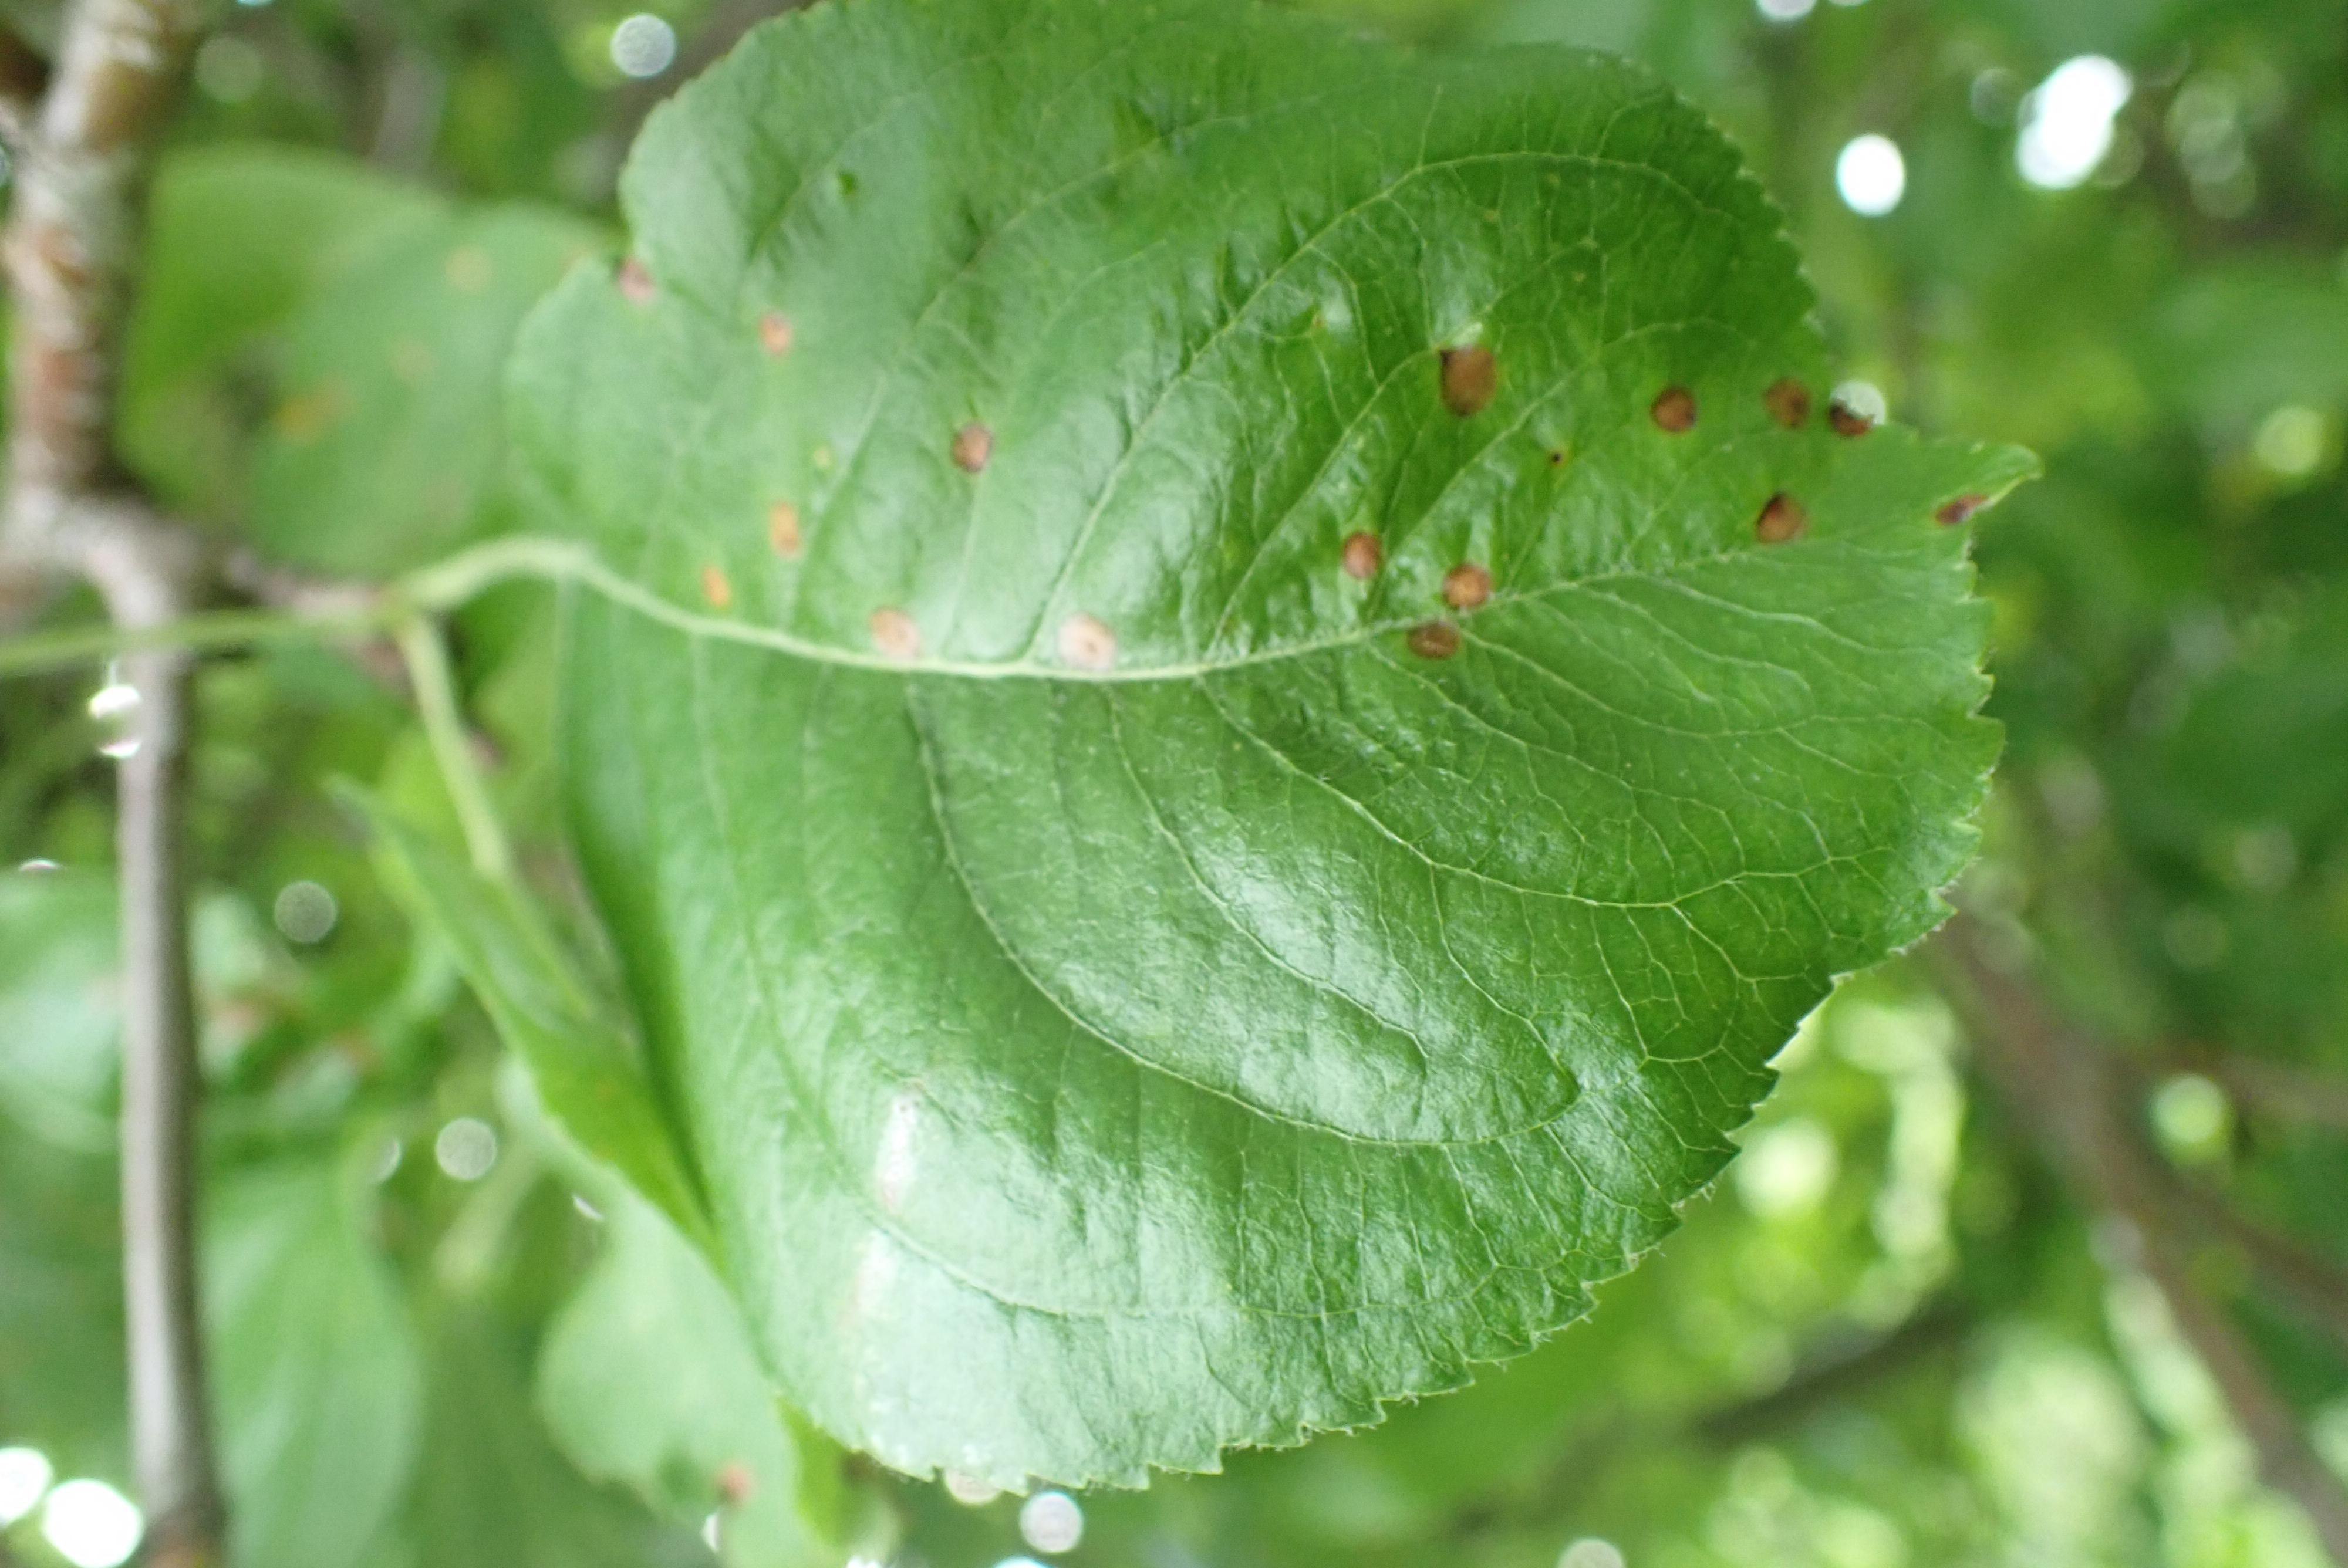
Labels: frog_eye_leaf_spot